Chung Tấn Cang

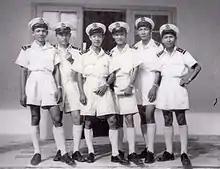
Chung Tấn Cang, second from left

Admiral Chung Tấn Cang (July 22, 1926, Gia Định – January 24, 2007, Bakersfield, California) was a commander of the Republic of Vietnam Navy between 1963 and 1965.